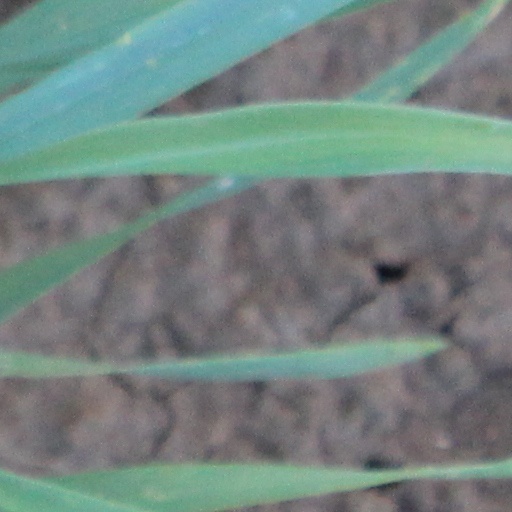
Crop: wheat